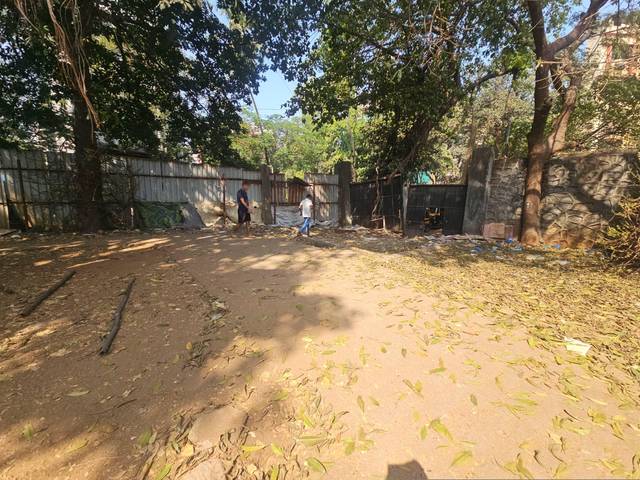
Region: India
Coordinates: 19.079, 72.852